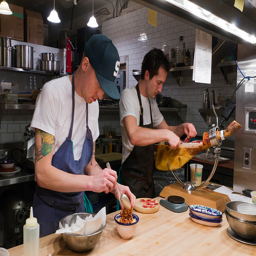
Two men preparing food in a kitchen on a wooden table.
Two cooks are preparing food in a kitchen.
Two men making pizza in a restaurant kitchen
Two people are working at a counter in a kitchen.
Two chefs working inside a restaurant kitchen making food.